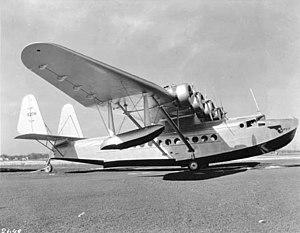
L'usine Avco de Stratford est un important site industriel de la ville de Stratford, dans le Connecticut. Dans cette usine, des avions ont été construits de 1929 à 1949 par Sikorsky et Vought. À partir de 1951, Avco y a fabriqué des moteurs d'avions, des moteurs d'hélicoptères et enfin des moteurs de chars de combat pour le complexe militaro-industriel des États-Unis. L'usine a été définitivement fermée en 1998.
Le Sikorsky S-42 fut le premier hydravion réellement capable de traverser les océans. La compagnie de transport aérien Pan American Airways l’avait fait construire en dix exemplaires par la division aéronautique de la société Vought-Sikorsky du groupe United Aircraft Corporation à Stratford. Tous les dix furent détruits dans des accidents ou finalement retirés du service et envoyés à la casse. Le premier avion vola le 30 mars 1934. Il fut aussi appelé Flying Clipper ou Pan Am Clipper.
Pan American World Airways, couramment appelée Pan Am est une compagnie aérienne américaine fondée sous le nom de Pan American Airways en 1927 et disparue en 1991. On lui attribue de nombreuses innovations qui ont marqué l'industrie aérienne mondiale. Elle a été une des plus prestigieuses et célèbres compagnies aériennes.